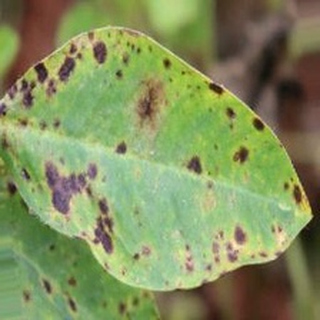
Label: groundnut_late_leaf_spot